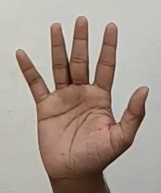
ASL sign: 5